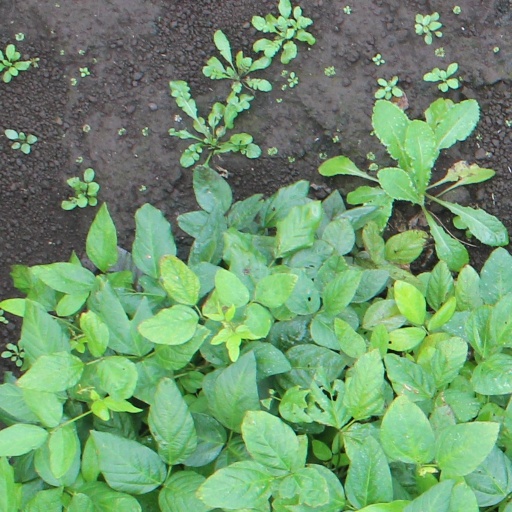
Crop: soybean